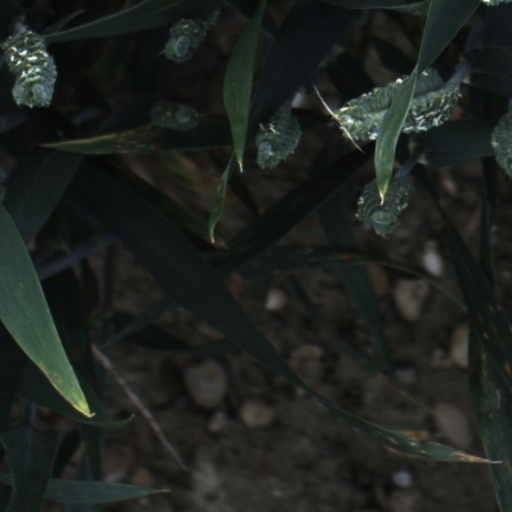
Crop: wheat